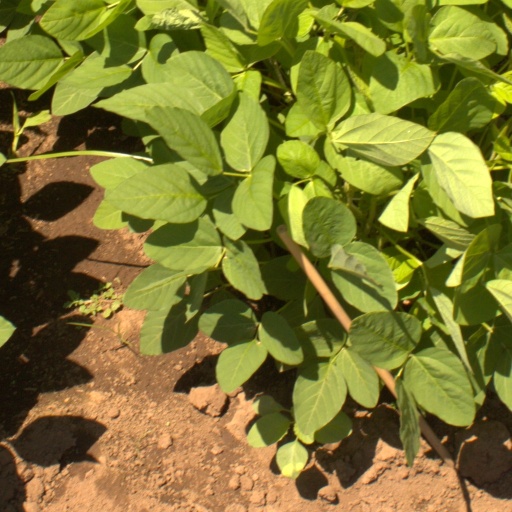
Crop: soybean